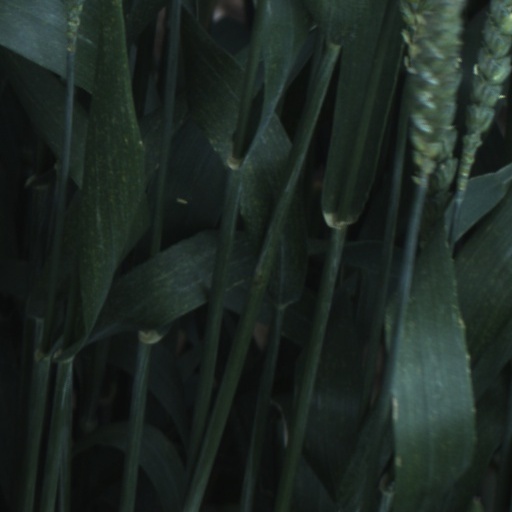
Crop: wheat